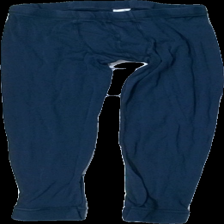
View: front
Type: Tights
Category: Children
Brand: Kappahl
Colors: Blue
Material: 100% cotton
Cut: Regular
Size: 158
Season: All
Damage location: middle center
Damage 2 location: middle left
Damage 3 location: bottom right
Price range: 50-100
Recommended usage: Reuse
Description: blåa tights